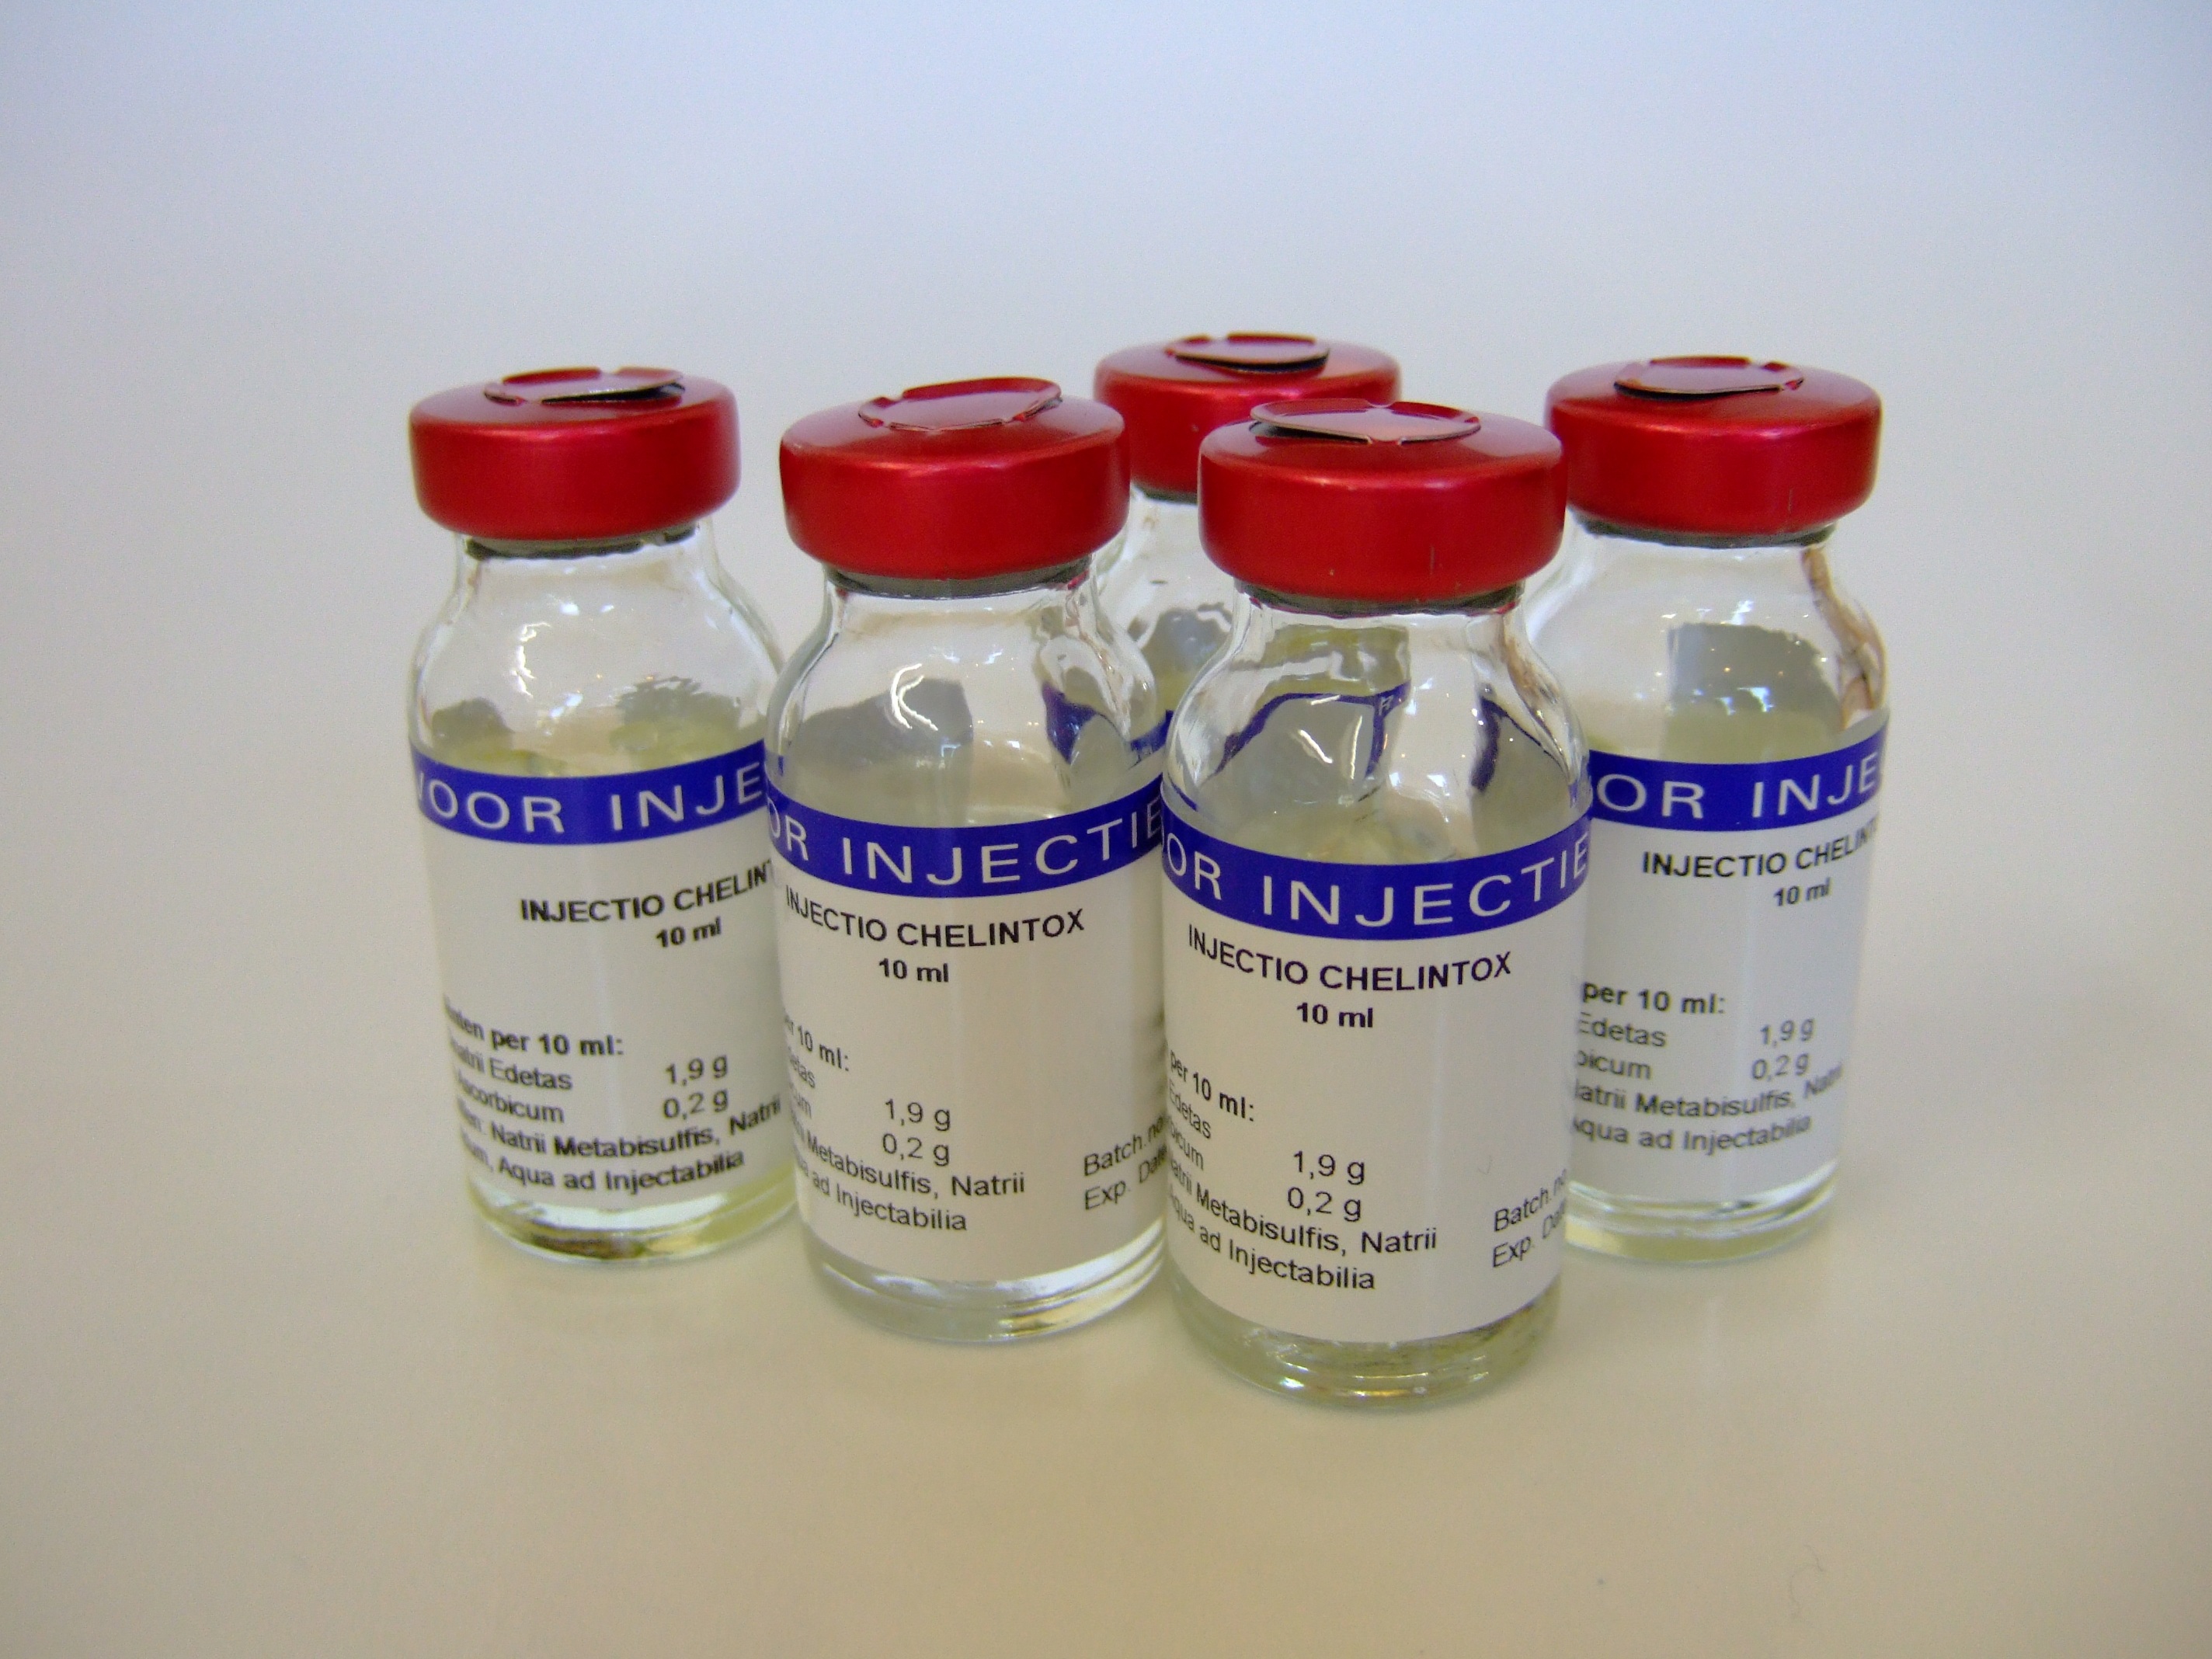
bottle, medicine, glass bottle, product, lead, detox, medical, injection, medication, chelation